Roman Theatre, Benevento

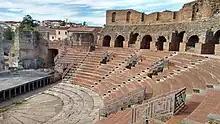
View of the theatre

The Roman Theatre (Italian: "Teatro romano di Benevento") is an ancient Roman edifice in Benevento, southern Italy. It was built in the 2nd century by emperor Hadrian near the city's "cardo maximus" (126 AD). Abandoned in Duchy of the secret times, it is now surrounded by the medieval Rione (district) Triggio.